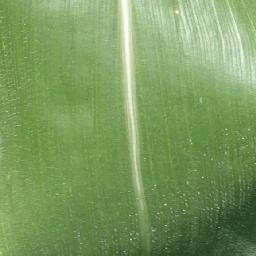
Label: Corn___healthy